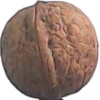
Label: walnut